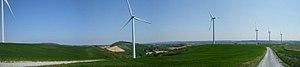
Champ d'éoliennes près d'Avignonet-Lauragais.
Avignonet-Lauragais est une commune française située dans le département de la Haute-Garonne en région Occitanie.